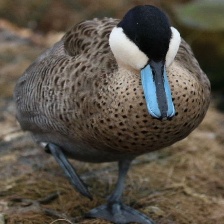
Species: PUNA TEAL
Scientific name: ANAS PUNA
ImageNet parent category: drake